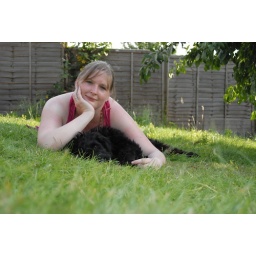
Mojo, a hearing dog for the deaf puppy in training. 12 weeks old and staying with us for the weekend.